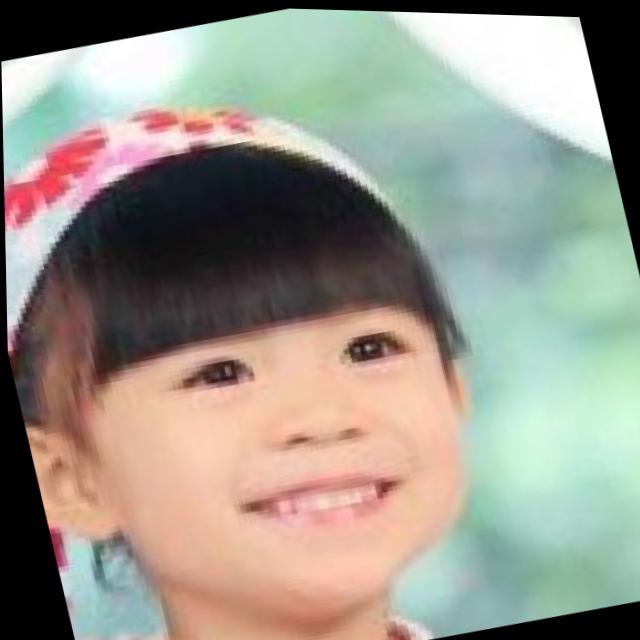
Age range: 0-12